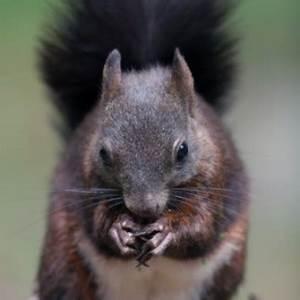
squirrel